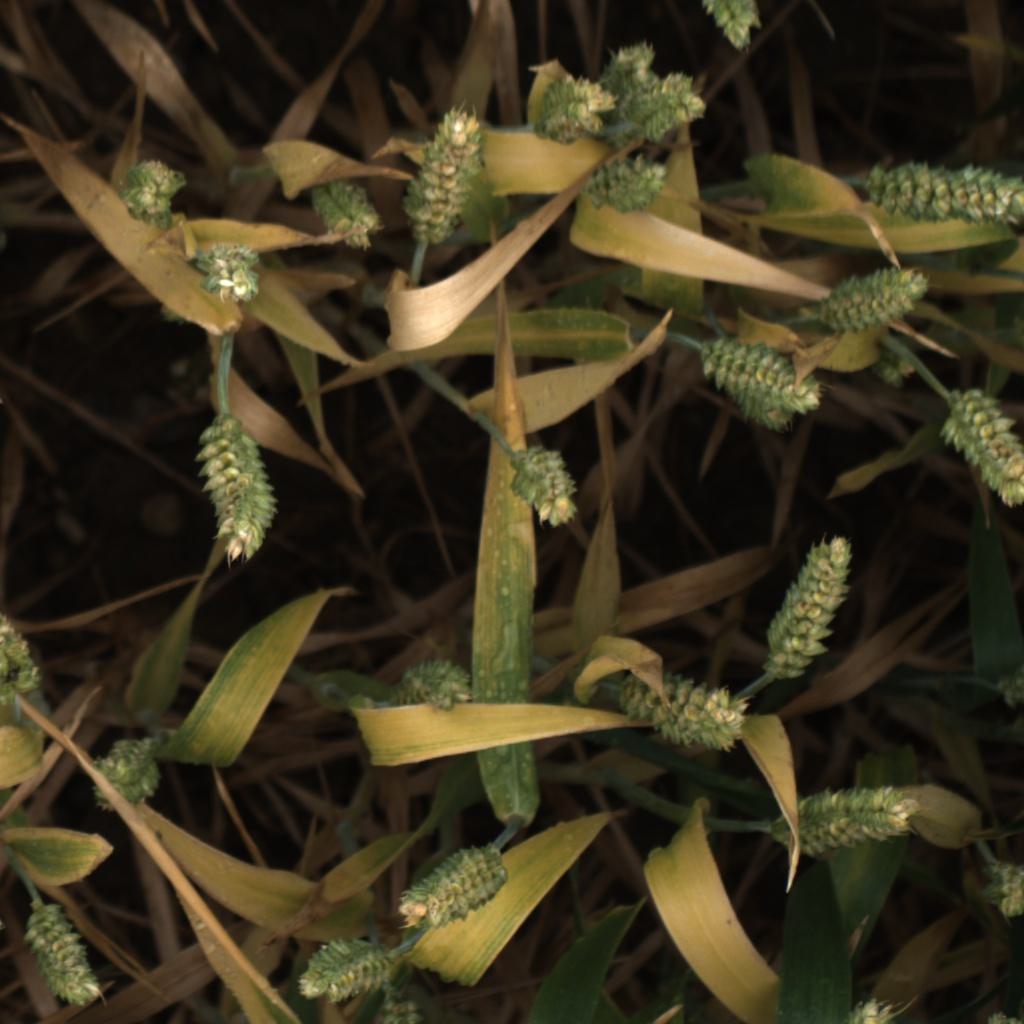
Country: UK
Location: Rothamsted
Wheat development stage: Filling - Ripening